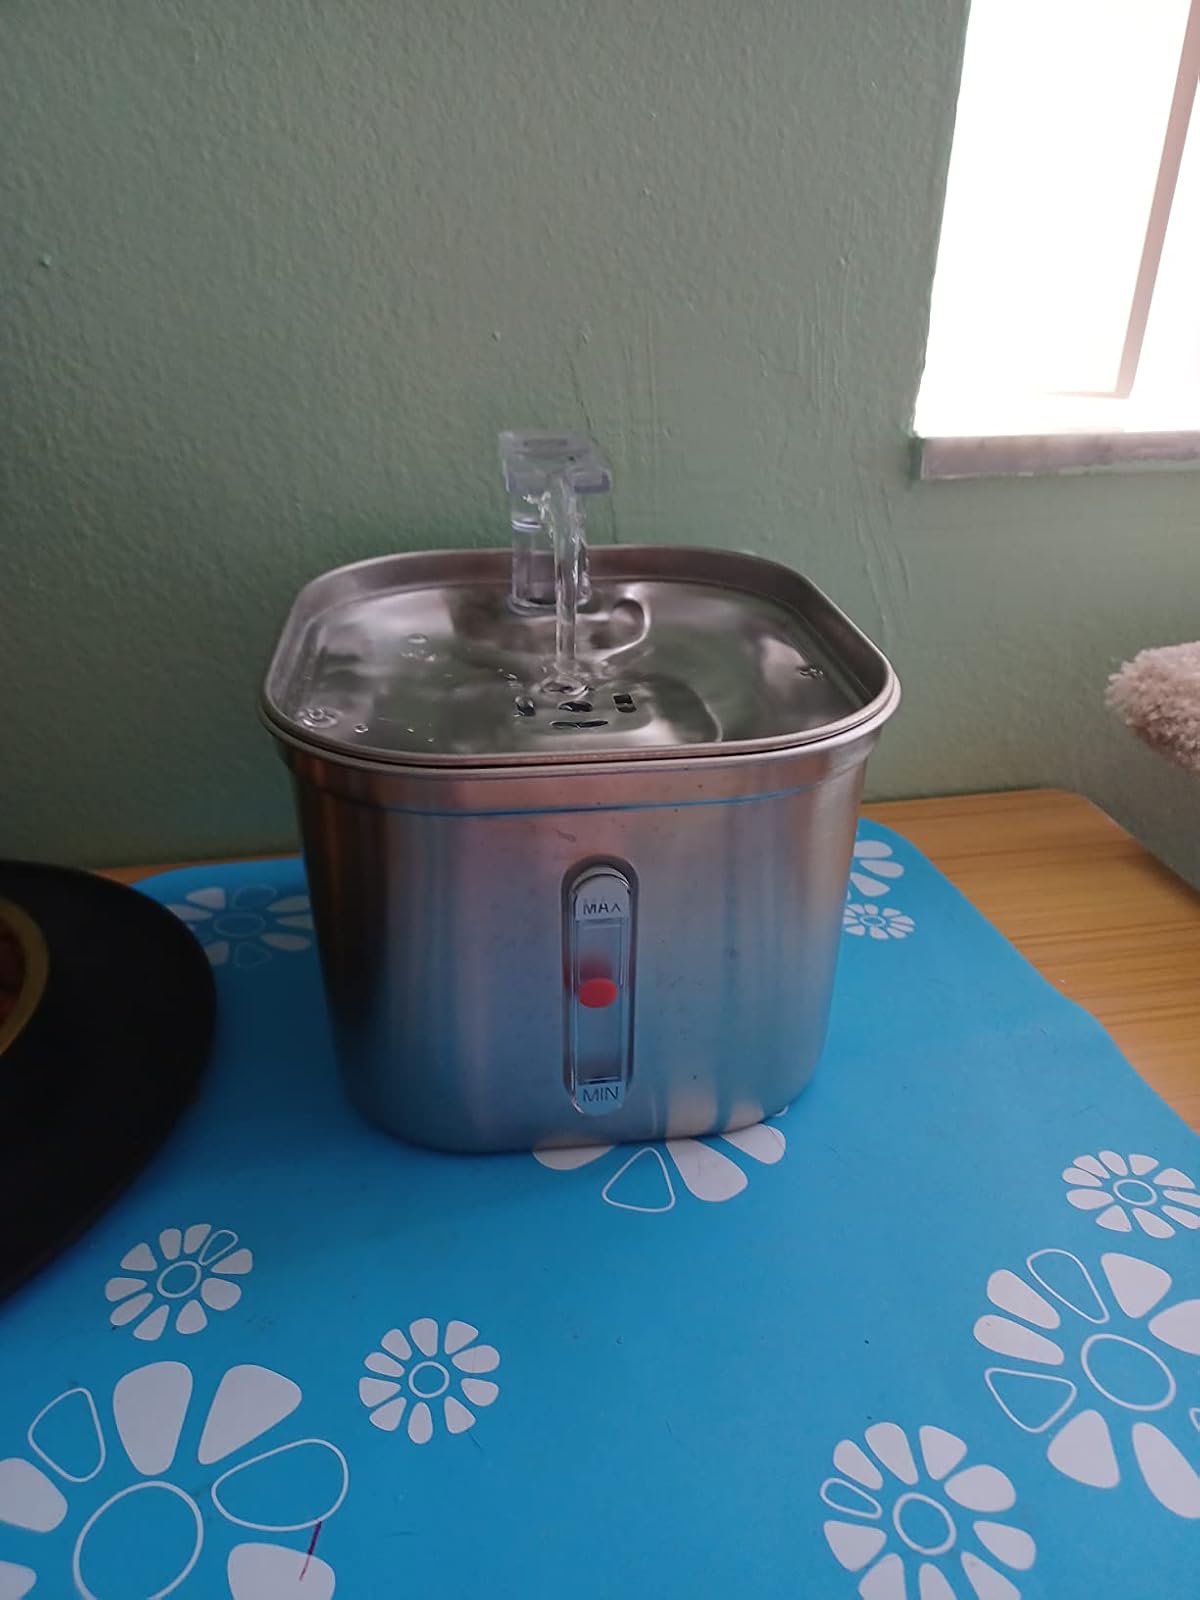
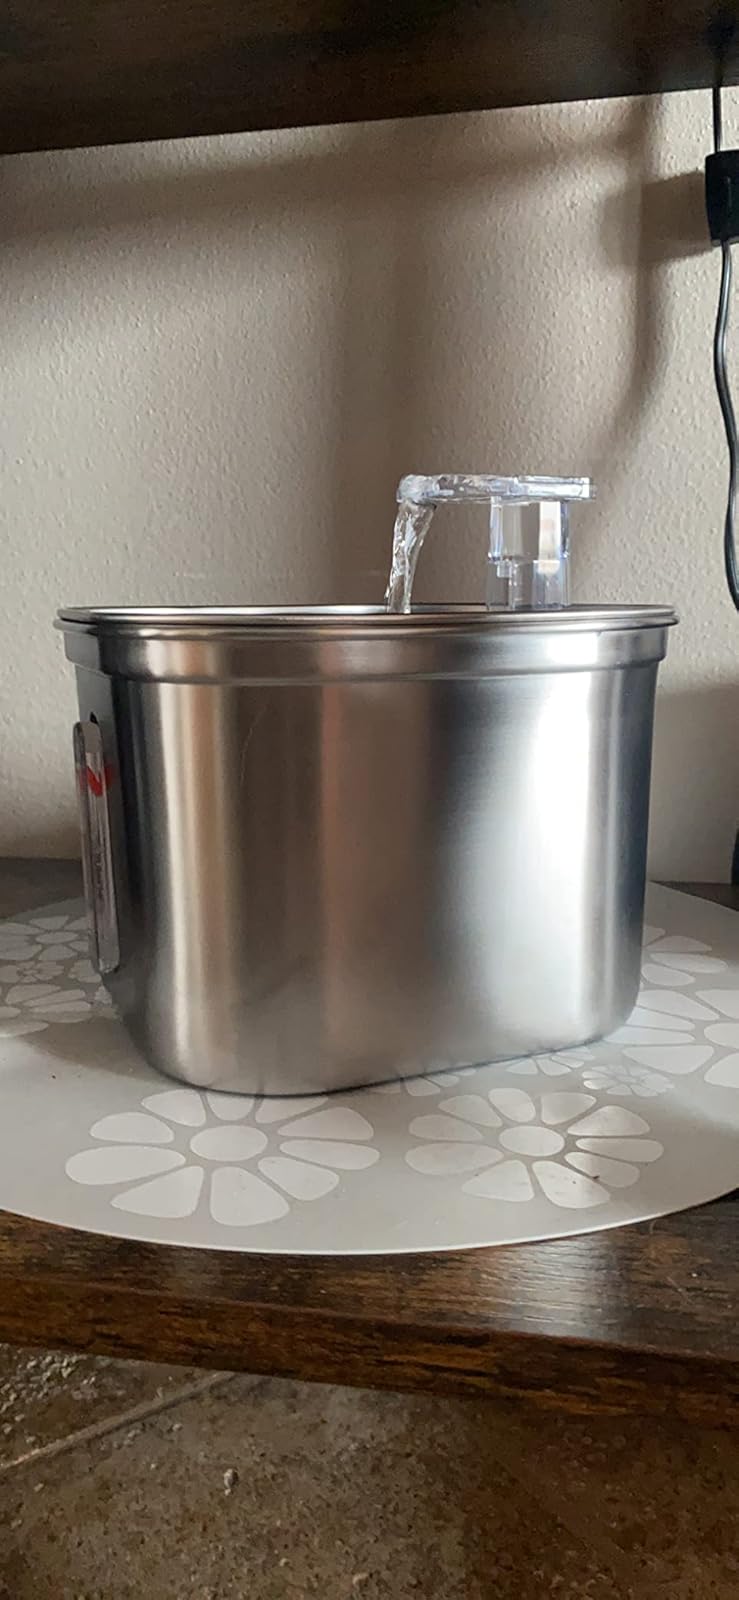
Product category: items_bowl
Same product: yes